Supriya Shukla

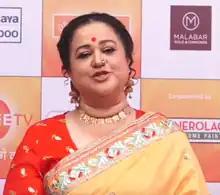
Shukla in 2018

Supriya Shukla (née Raina) is an Indian television and film actress. She is known for her role as Sarla Arora in Zee TV's popular dramas "Kundali Bhagya" and "Kumkum Bhagya". In 2023, she started portraying Shalini Kapoor in Bade Acche Lagte Hain 3.